MAX Yellow Line (TriMet)

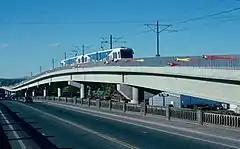
The long viaduct north of Argyle Street built for the Interstate MAX, seen on the second day of service

In 1999, North Portland residents and city business leaders urged TriMet to revive the Corridor's northern portion but without the Clark County segment; they argued that 81 percent of Multnomah County voters had wanted light rail. TriMet agreed and developed a proposal to build a line along the median of Interstate Avenue, between the Portland Expo Center and the Rose Quarter. Meetings and polls conducted in June of that year determined that locals overwhelmingly supported the project, which organizers began calling the "Interstate MAX", as long as it was less expensive than the project, did not displace residents from their homes, and did not require any new taxes. The city council subsequently endorsed the proposal.